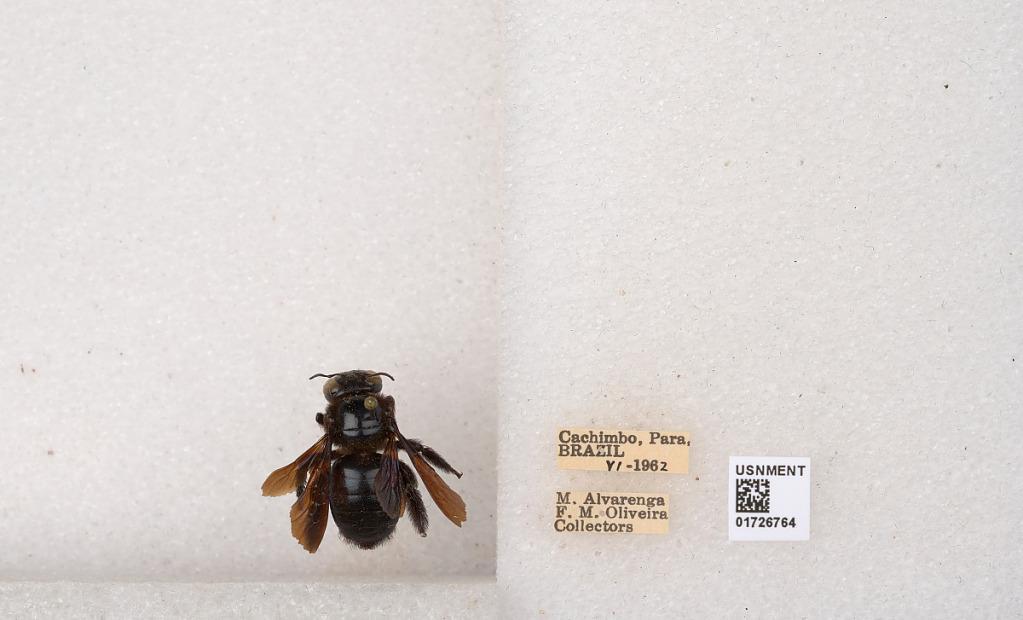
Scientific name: Xylocopa (Schonnherria) macrops Lepeletier
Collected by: M. Alvarenga & F. Oliveira
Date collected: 1962-6-1
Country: Brazil
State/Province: Para
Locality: Cachimbo